Willie Lamb Post No. 26 American Legion Hut

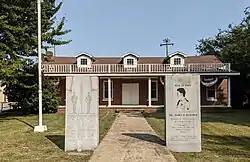

The Willie Lamb Post No. 26 American Legion Hut is a historic society meeting hall at 205 Alexander Street in Lepanto, Arkansas. It is a single-story brick building with a side-gable roof, and a full-width shed-roof front porch supported by square posts. It was built in 1937-38 for the local chapter of the American Legion military fraternal organization, replacing an earlier building which had been built with funding assistance from the New Deal Civil Works Administration in 1932 which was flooded and then destroyed by fire. The building has long been a center of social activity in the community, as the site of dances, fundraising events, and other activities.